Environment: lab
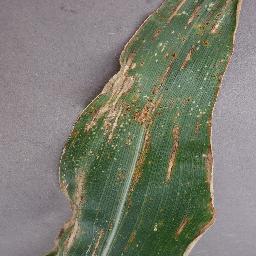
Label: gray_leaf_spot